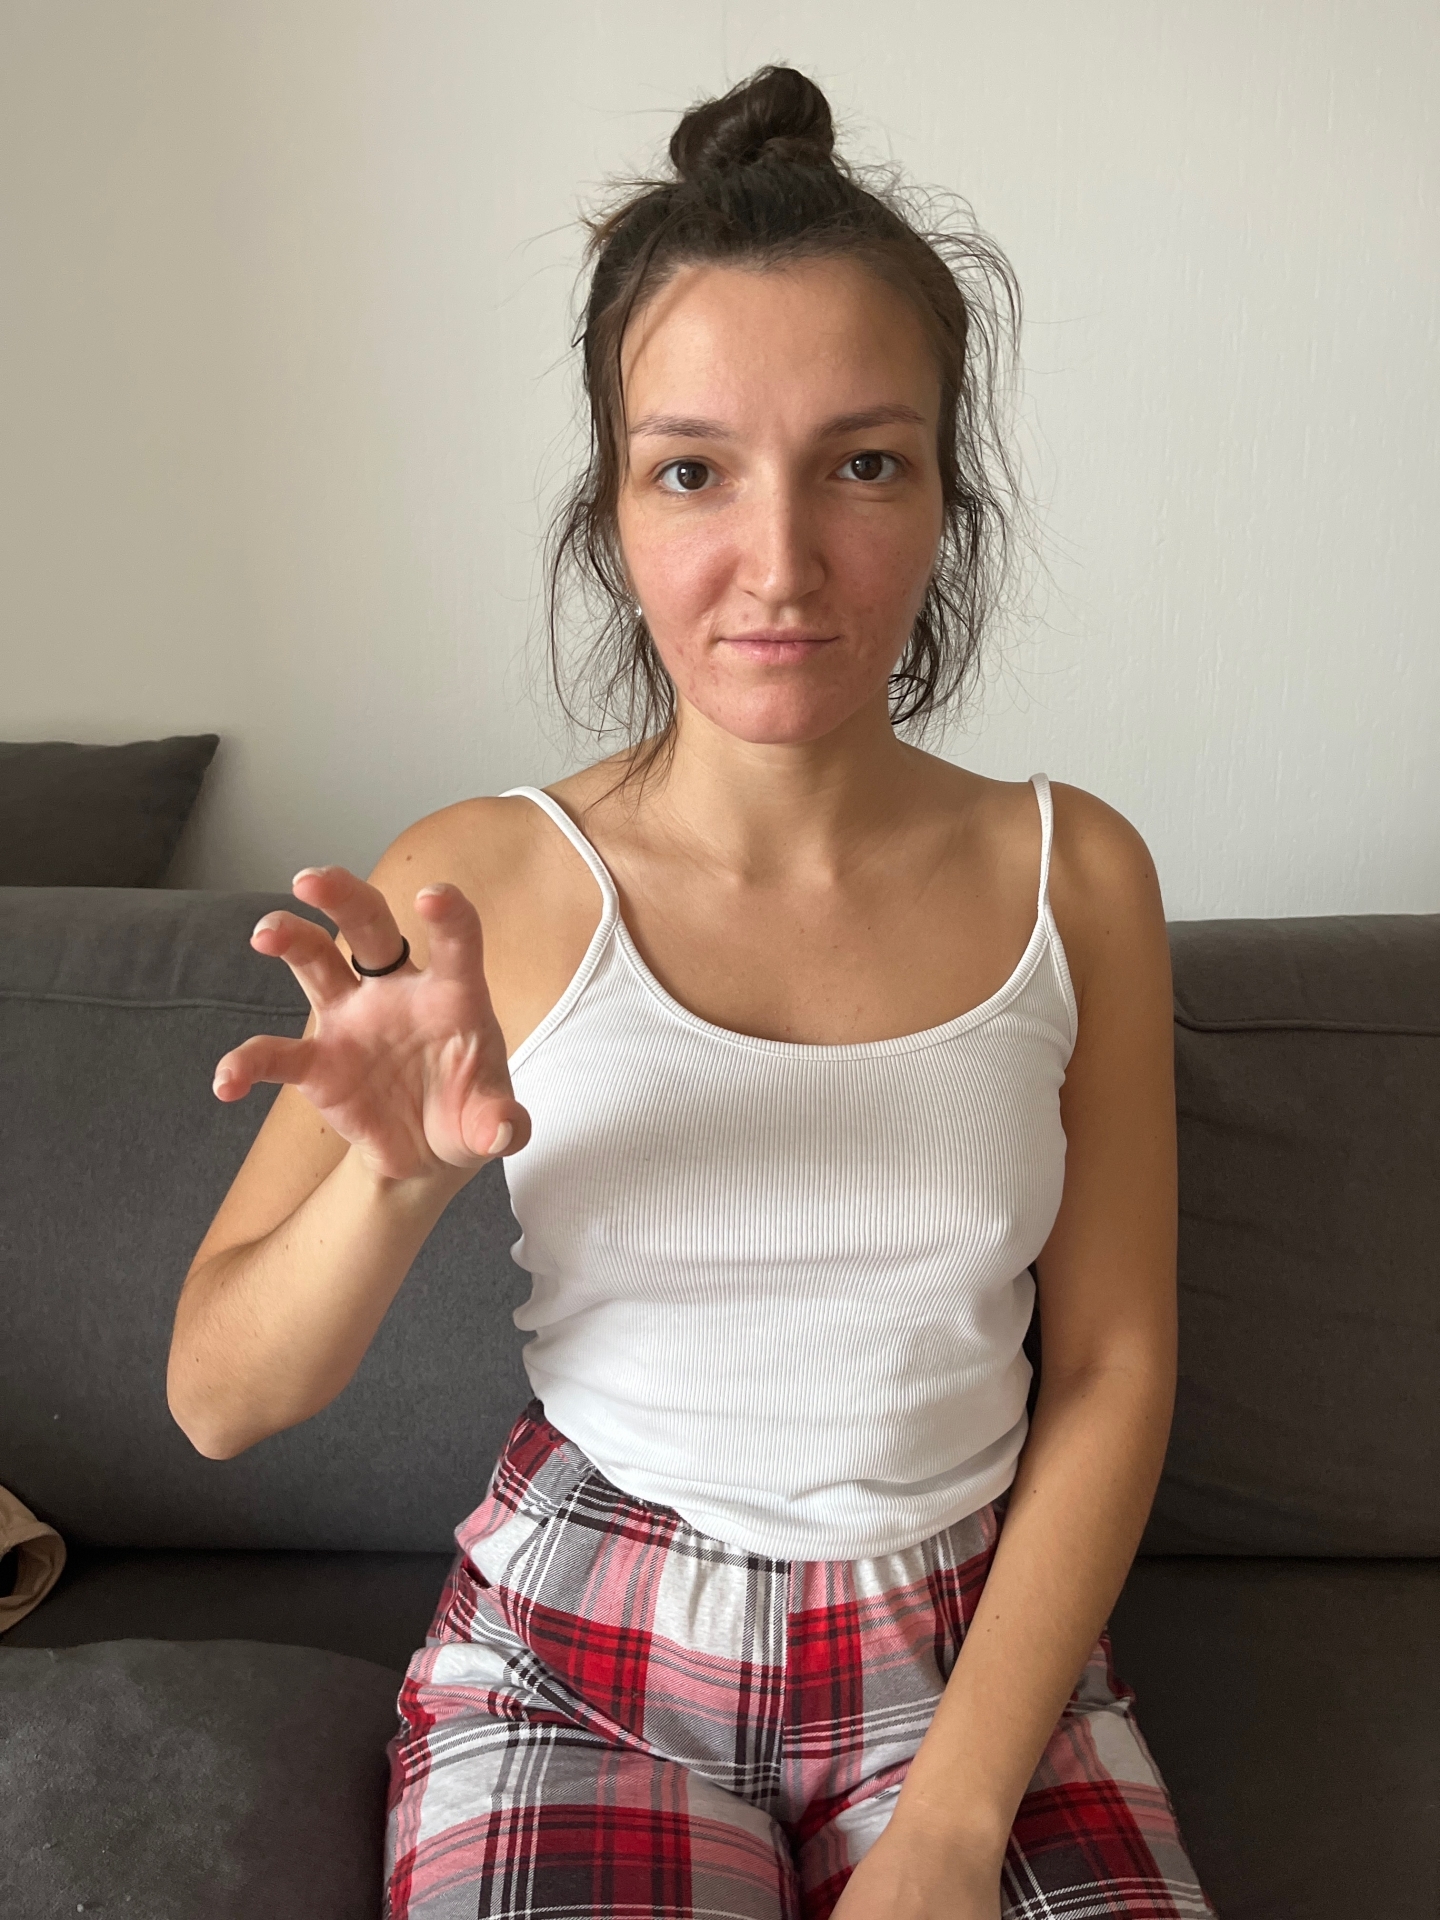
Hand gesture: grabbing